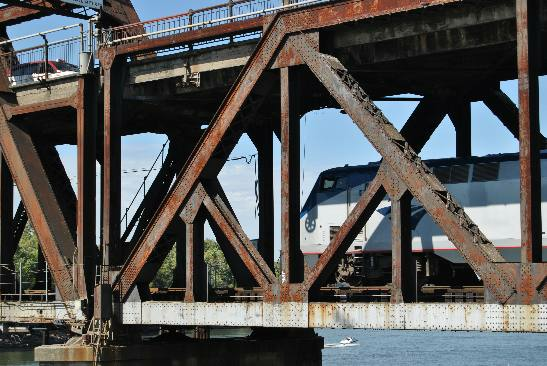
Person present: No